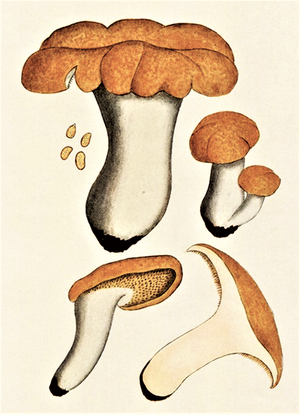
L'Hydne roussissant est une espèce de champignons basidiomycètes de la famille des Hydnaceae. Comme tous les hydnes, il porte des aiguillons, plutôt que des lames ou des tubes. On l'a longtemps considéré comme une variété du Pied-de-mouton, dont il se distingue notamment par sa taille plus réduite et les couleurs rousses de son chapeau. Il est tout aussi comestible que ce dernier, mais pas aussi recherché car moins charnu et un peu plus amer. Alors qu'on le croyait plus largement réparti, c'est un champignon exclusivement européen, qui est surtout commun dans le Nord, sous les feuillus et les conifères.